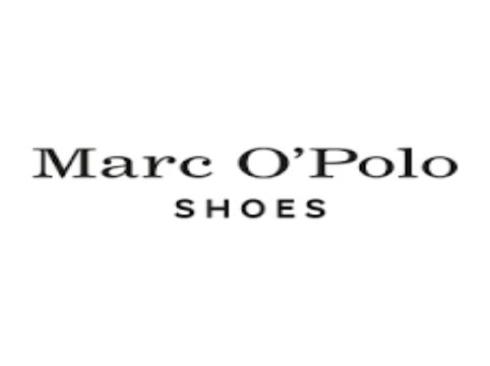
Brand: marc o'polo
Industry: Clothes